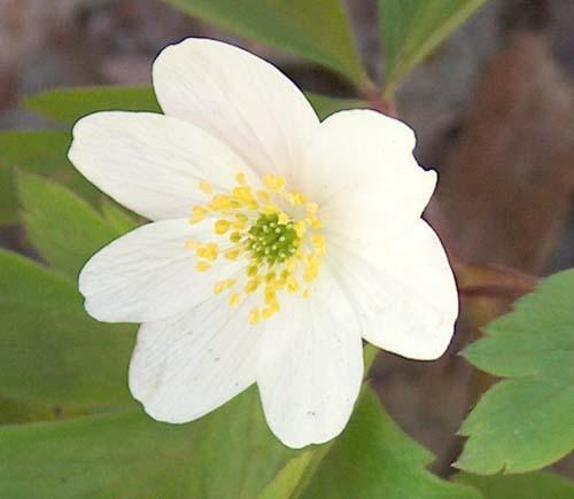
Flower: Windflower